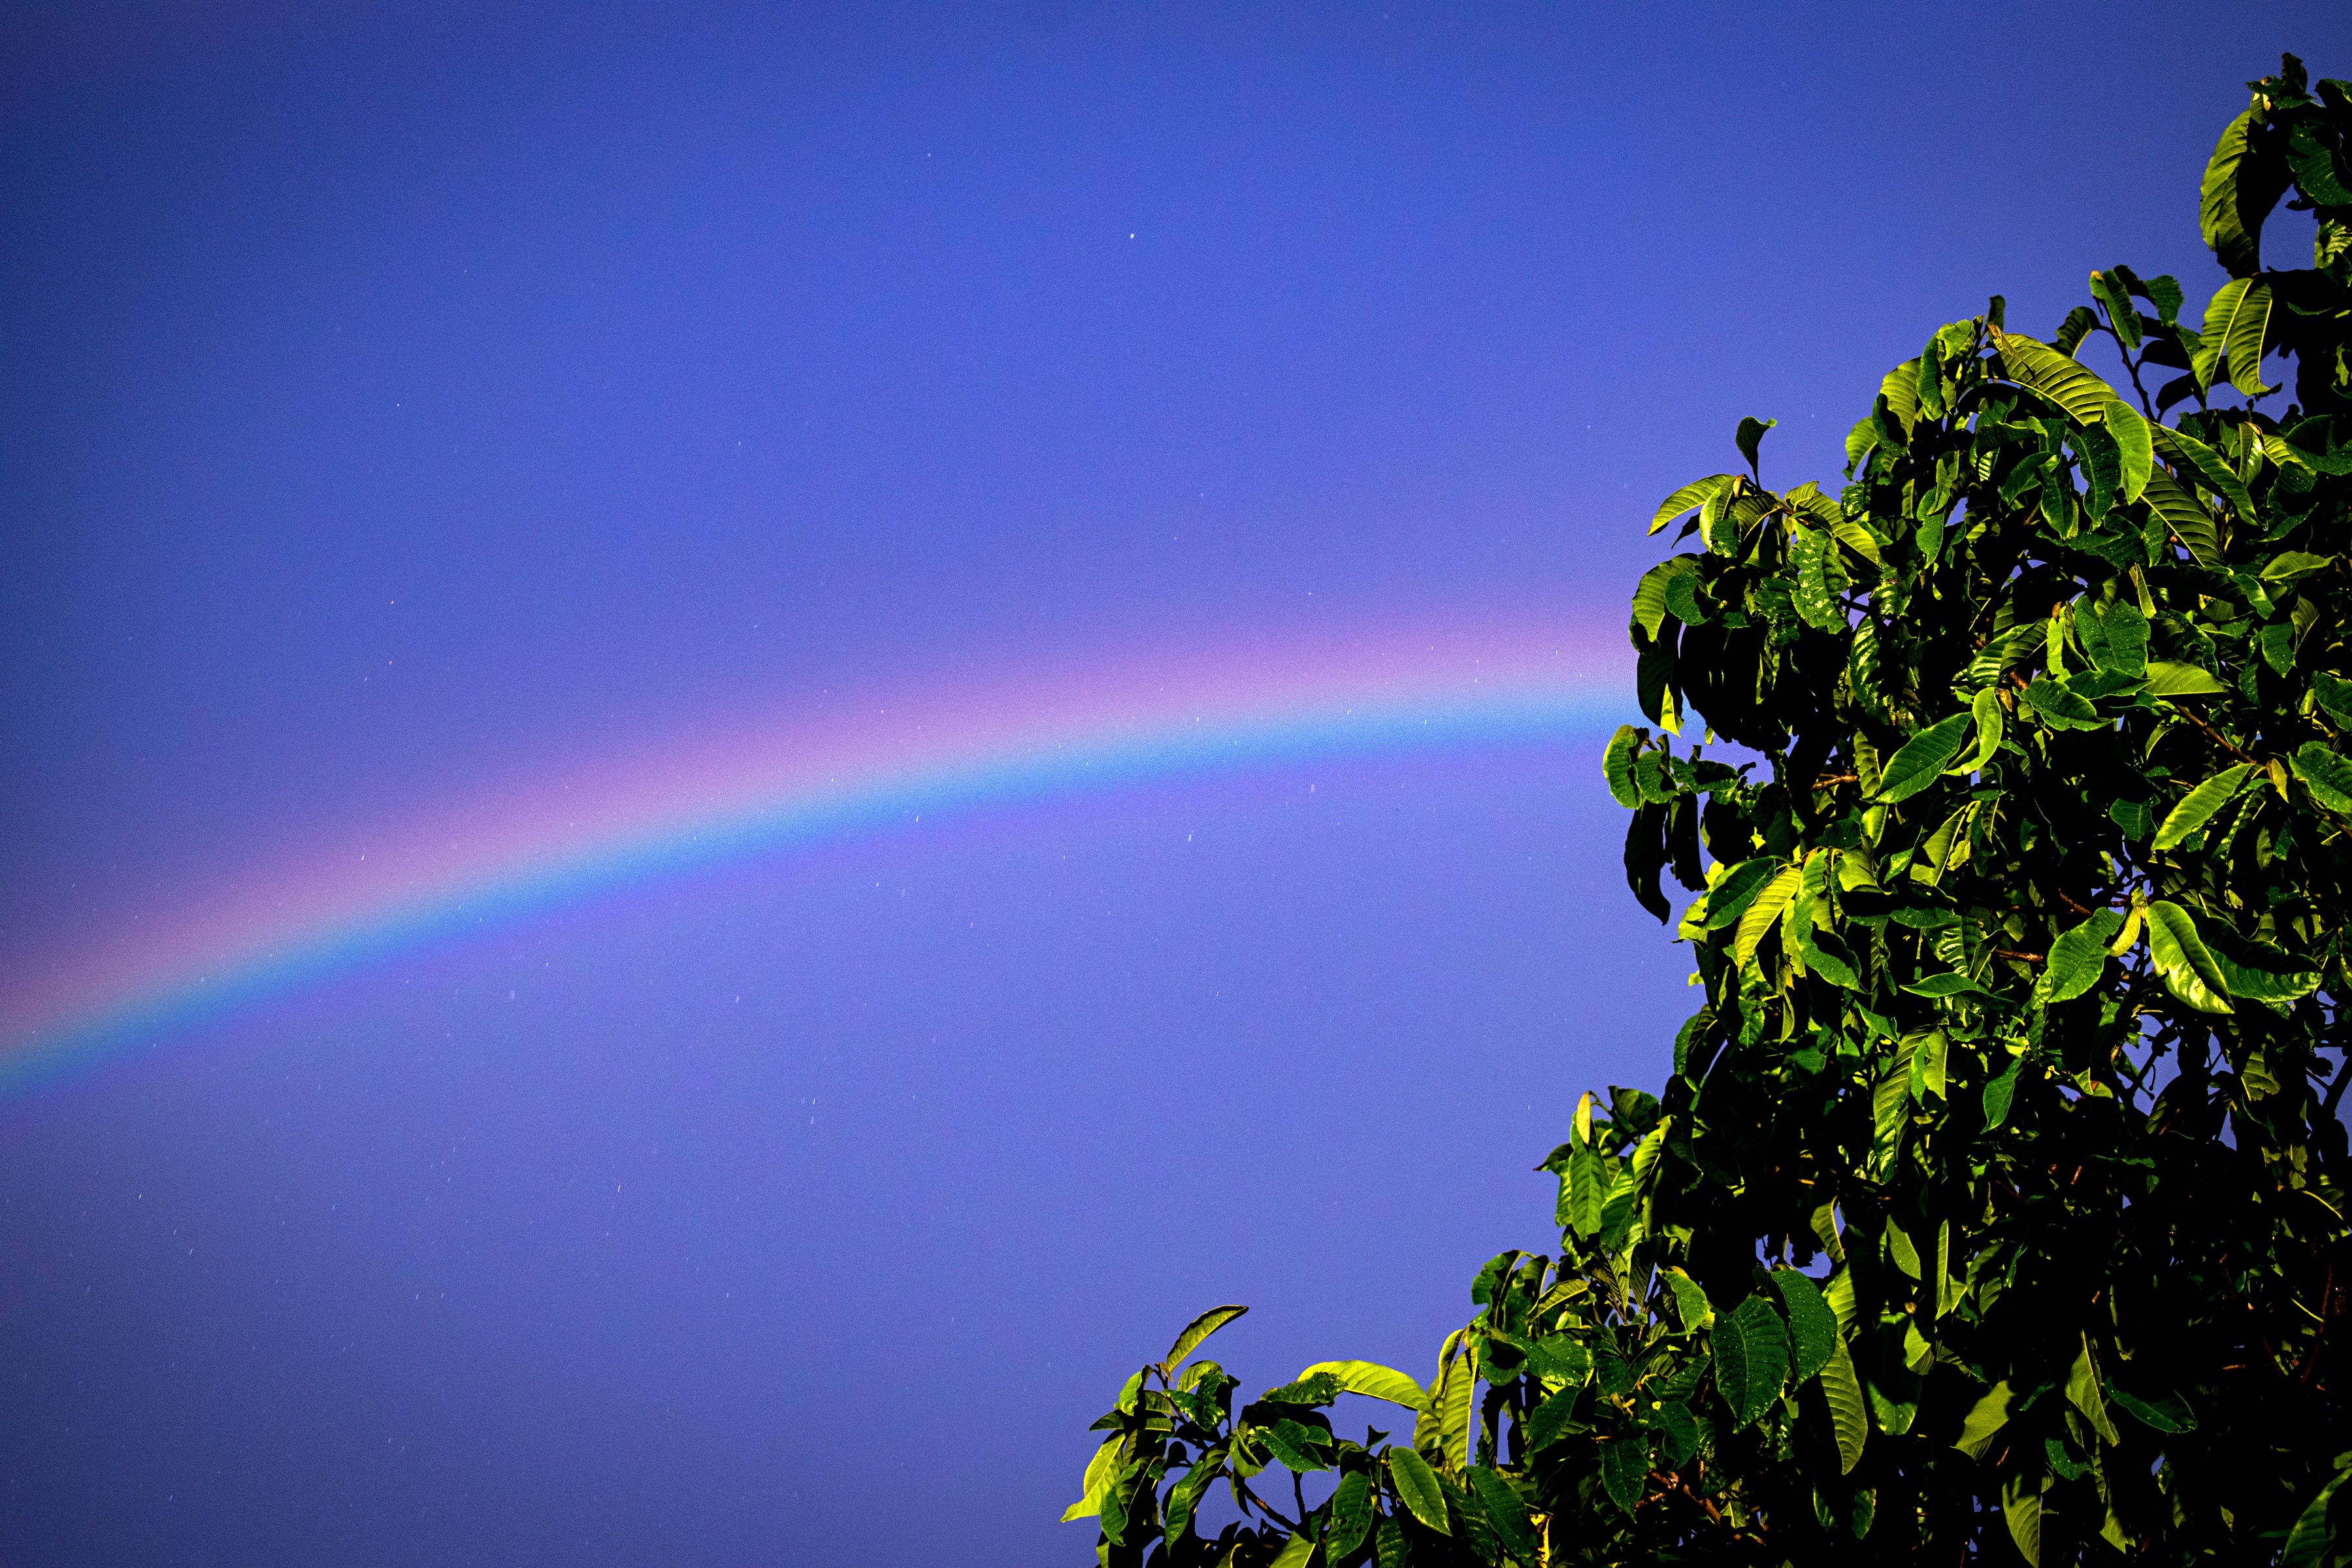
sea, tree, nature, horizon, light, cloud, sky, sunlight, leaf, atmosphere, dusk, reflection, rainbow, wallpaper, meteorological phenomenon, atmosphere of earth